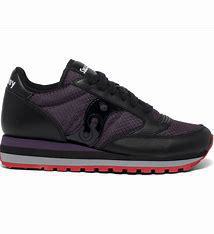
Brand: Saucony
Model: 100